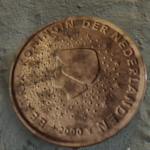
Coin value: 5cents
Country: nl
Edition: 2000